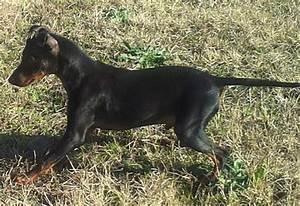
dog